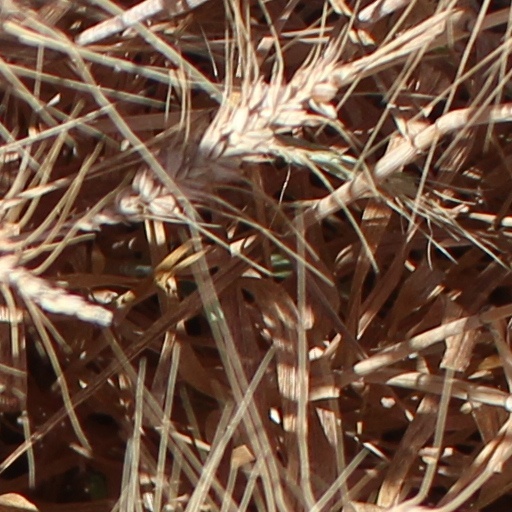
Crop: wheat